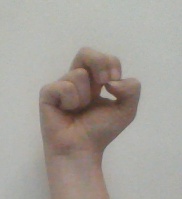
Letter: gaaf